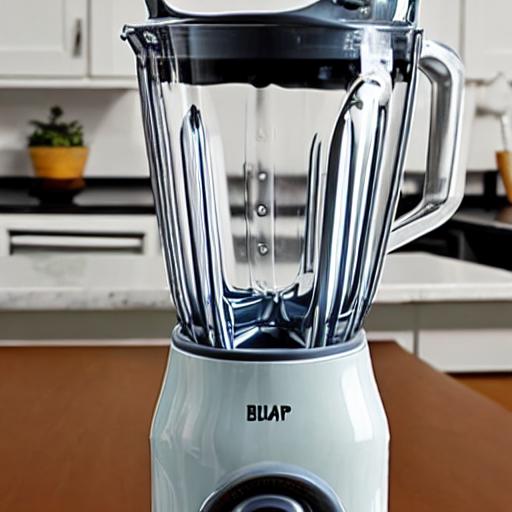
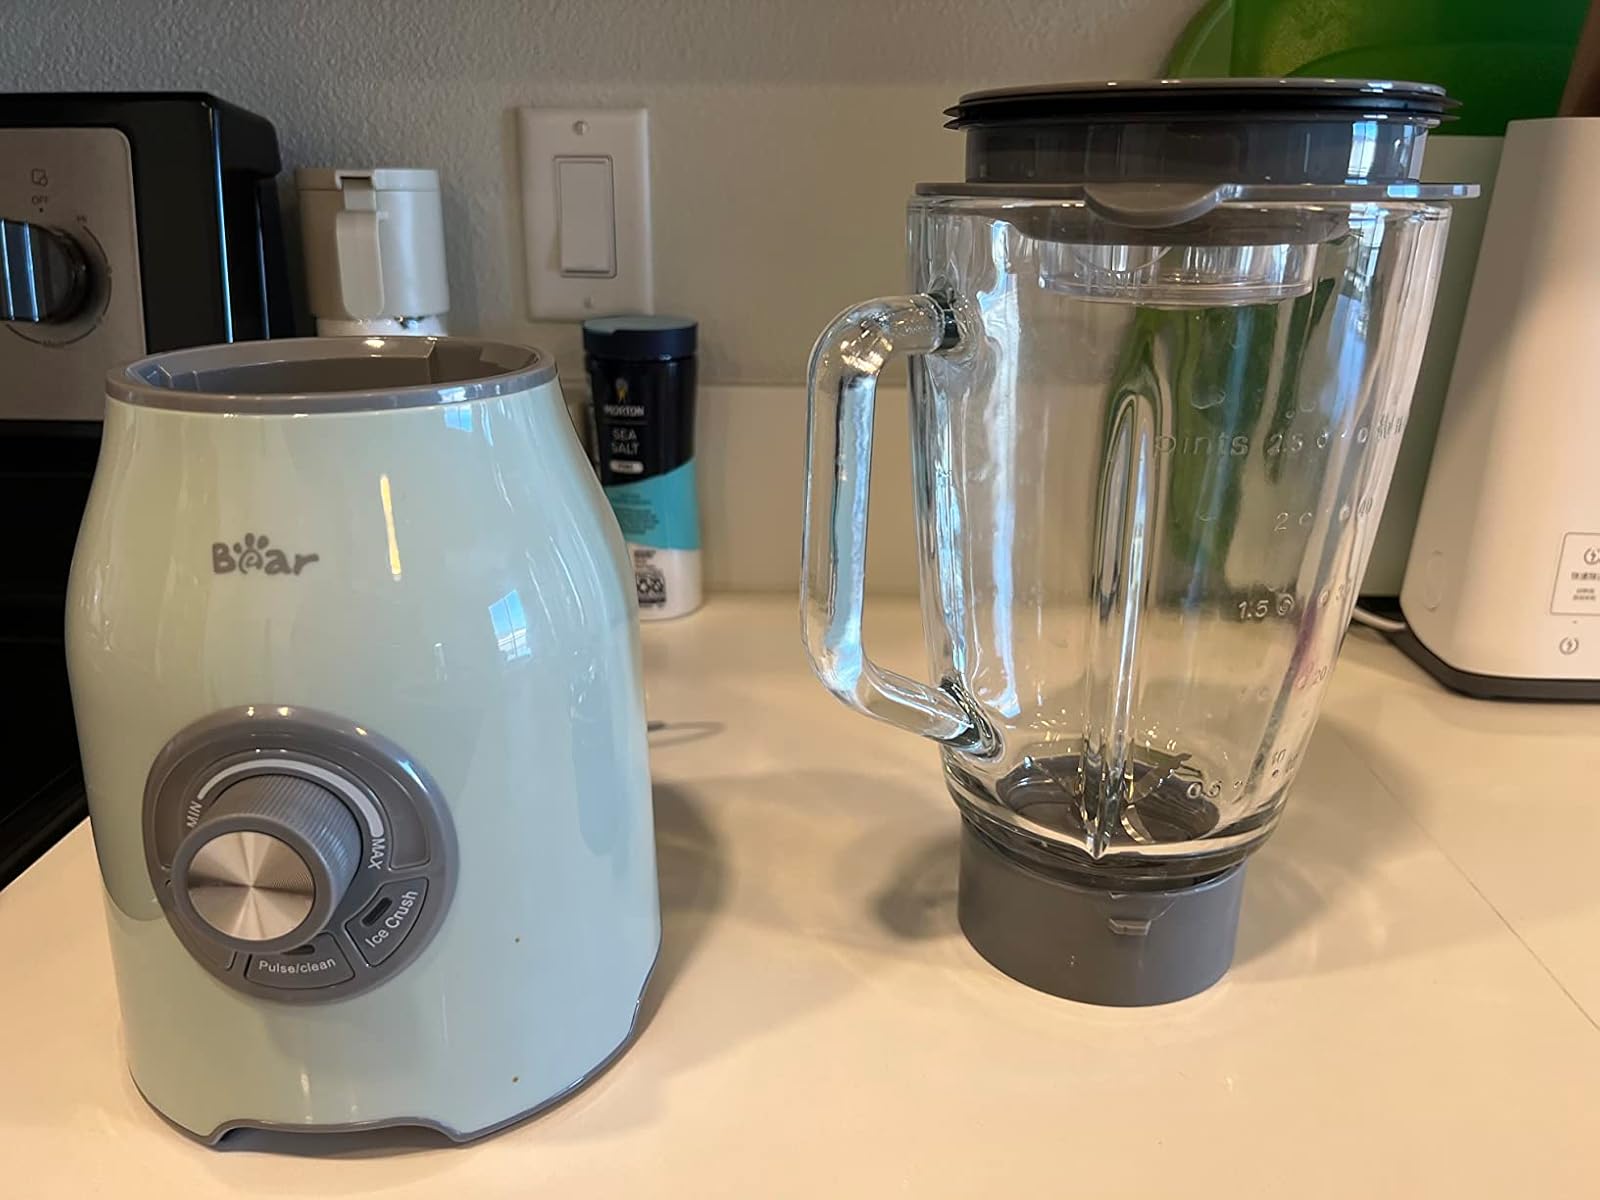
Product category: items_blender
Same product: no